Business process outsourcing to India

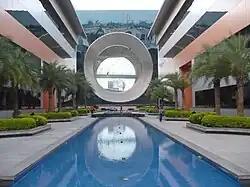
IT: The headquarters of Infosys, India's third largest IT company, is located in Bengaluru

The industry has been growing rapidly. It grew at a rate of 38% over 2005. For the FY06 financial year the projections is of US$7.2 billion worth of services provided by this industry. The base in terms of headcount being roughly 400,000 people directly employed in this Industry. The global BPO Industry is estimated to be worth 120–150 billion dollars, of this the offshore BPO is estimated to be some US$11.4 billion. India thus has some 5–6% share of the total Industry, but a commanding 63% share of the offshore component. The U.S. $7.2 billion also represents some 20% of the IT and BPO Industry which is in total expected to have revenues worth US$36 billion for 2006. The headcount at 400,000 is some 40% of the approximate one million workers estimated to be directly employed in the IT and BPO Sector.